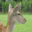
Label: deer